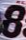
Number: 8